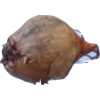
Label: onion